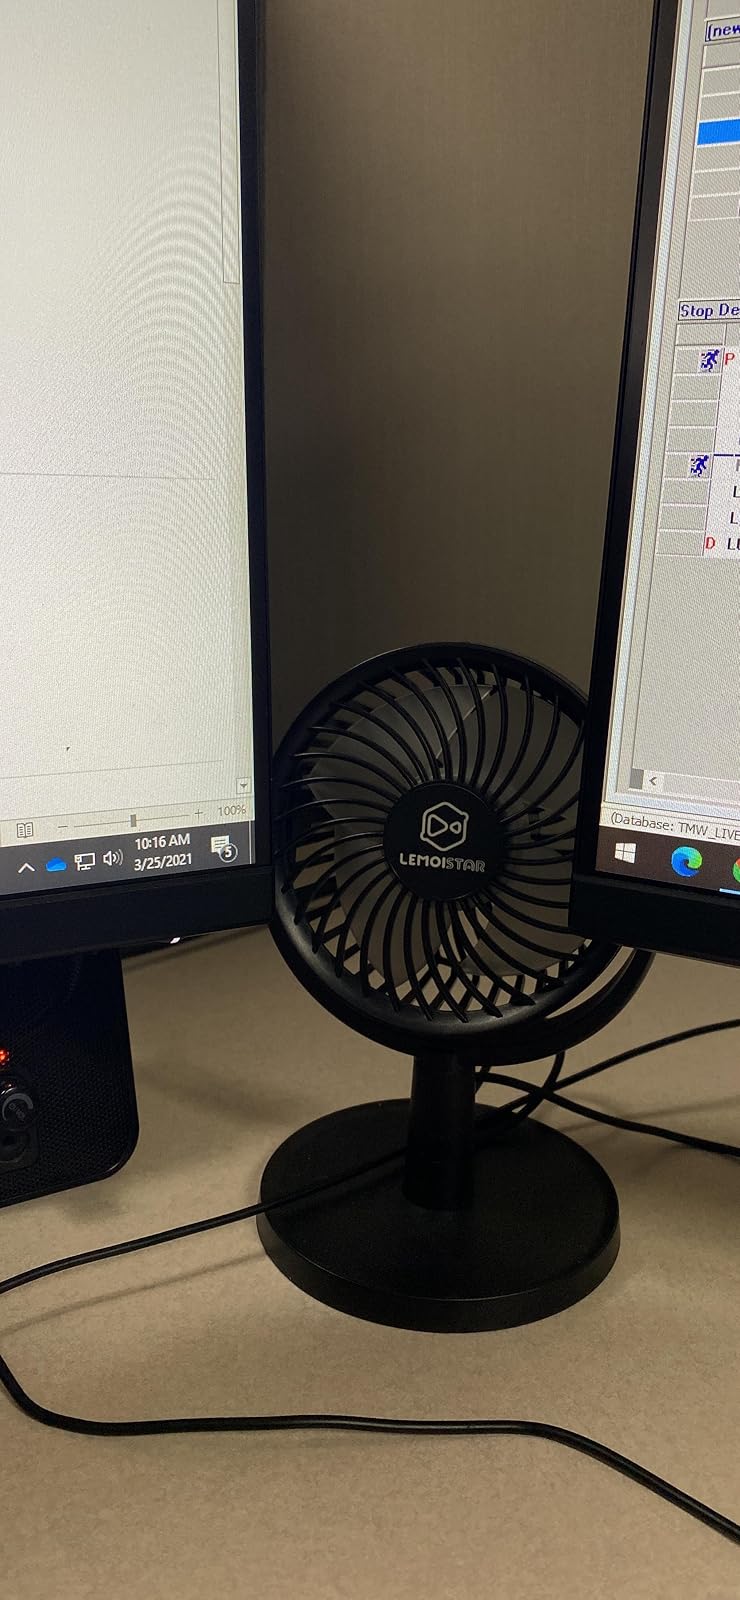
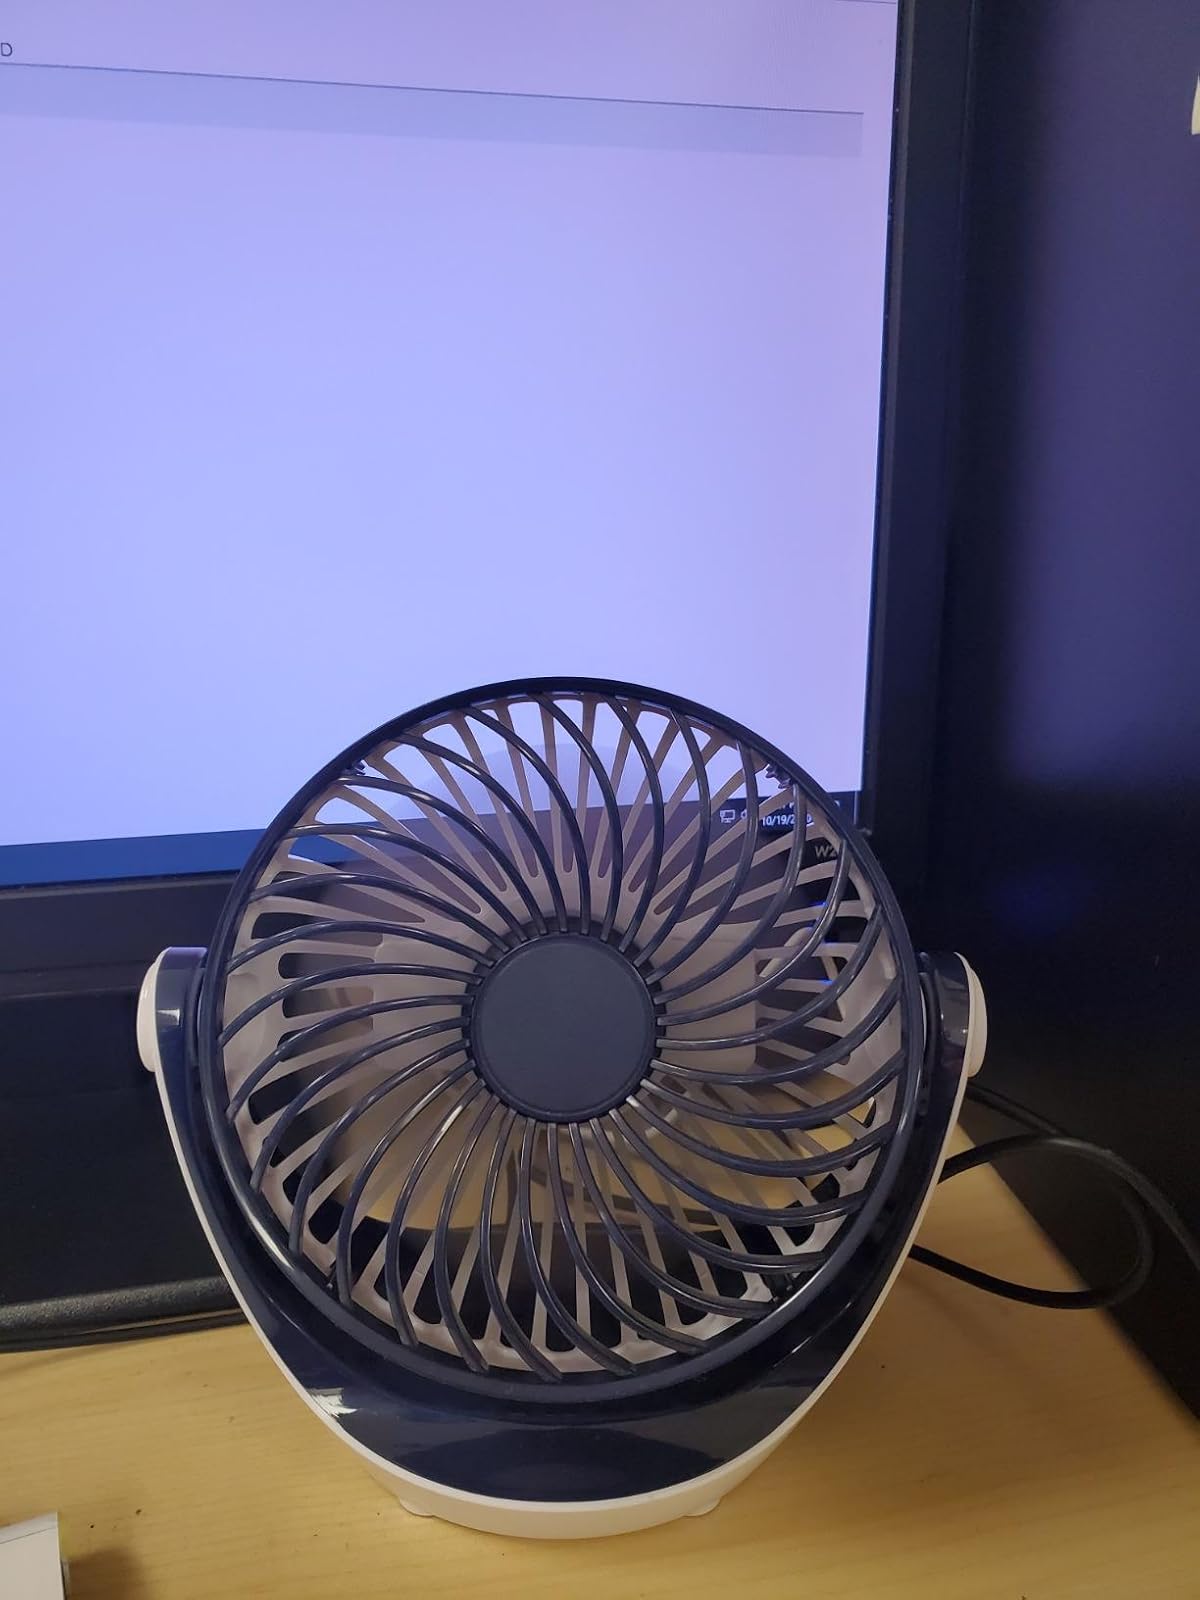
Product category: fan
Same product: no